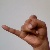
The image shows a hand gesture representing the letter 'J' in Indian Sign Language.